Lit Motors

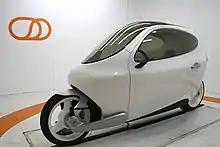
C-1

Early in 2010, the company revealed a non-functioning show model of the C-1. This version showcased an enclosed two-wheeled vehicle self-balanced by two single-gimbal control moment gyroscopes, to be powered by lithium iron phosphate batteries. Design specifications and computer renderings indicated that it could hold a second passenger seated in the area directly behind the driver's seat in a semi-reclined position, with their legs straddling the front seat.